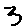
Label: 3